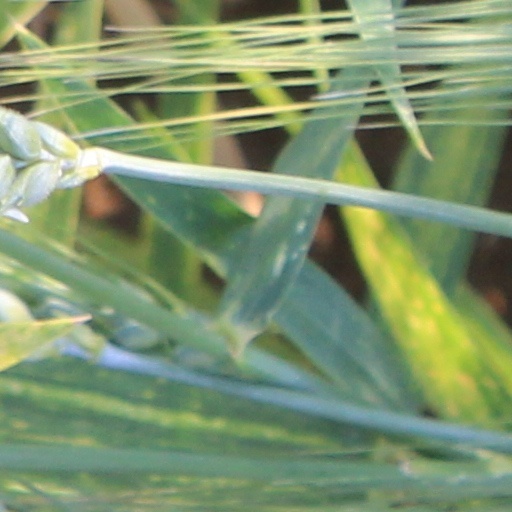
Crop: wheat